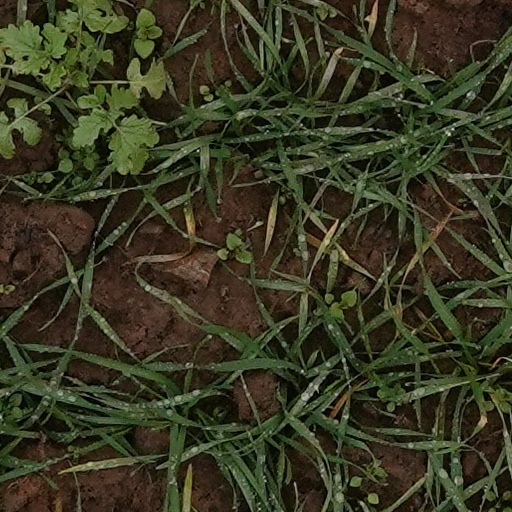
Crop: wheat